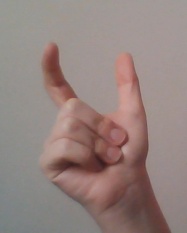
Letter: nun